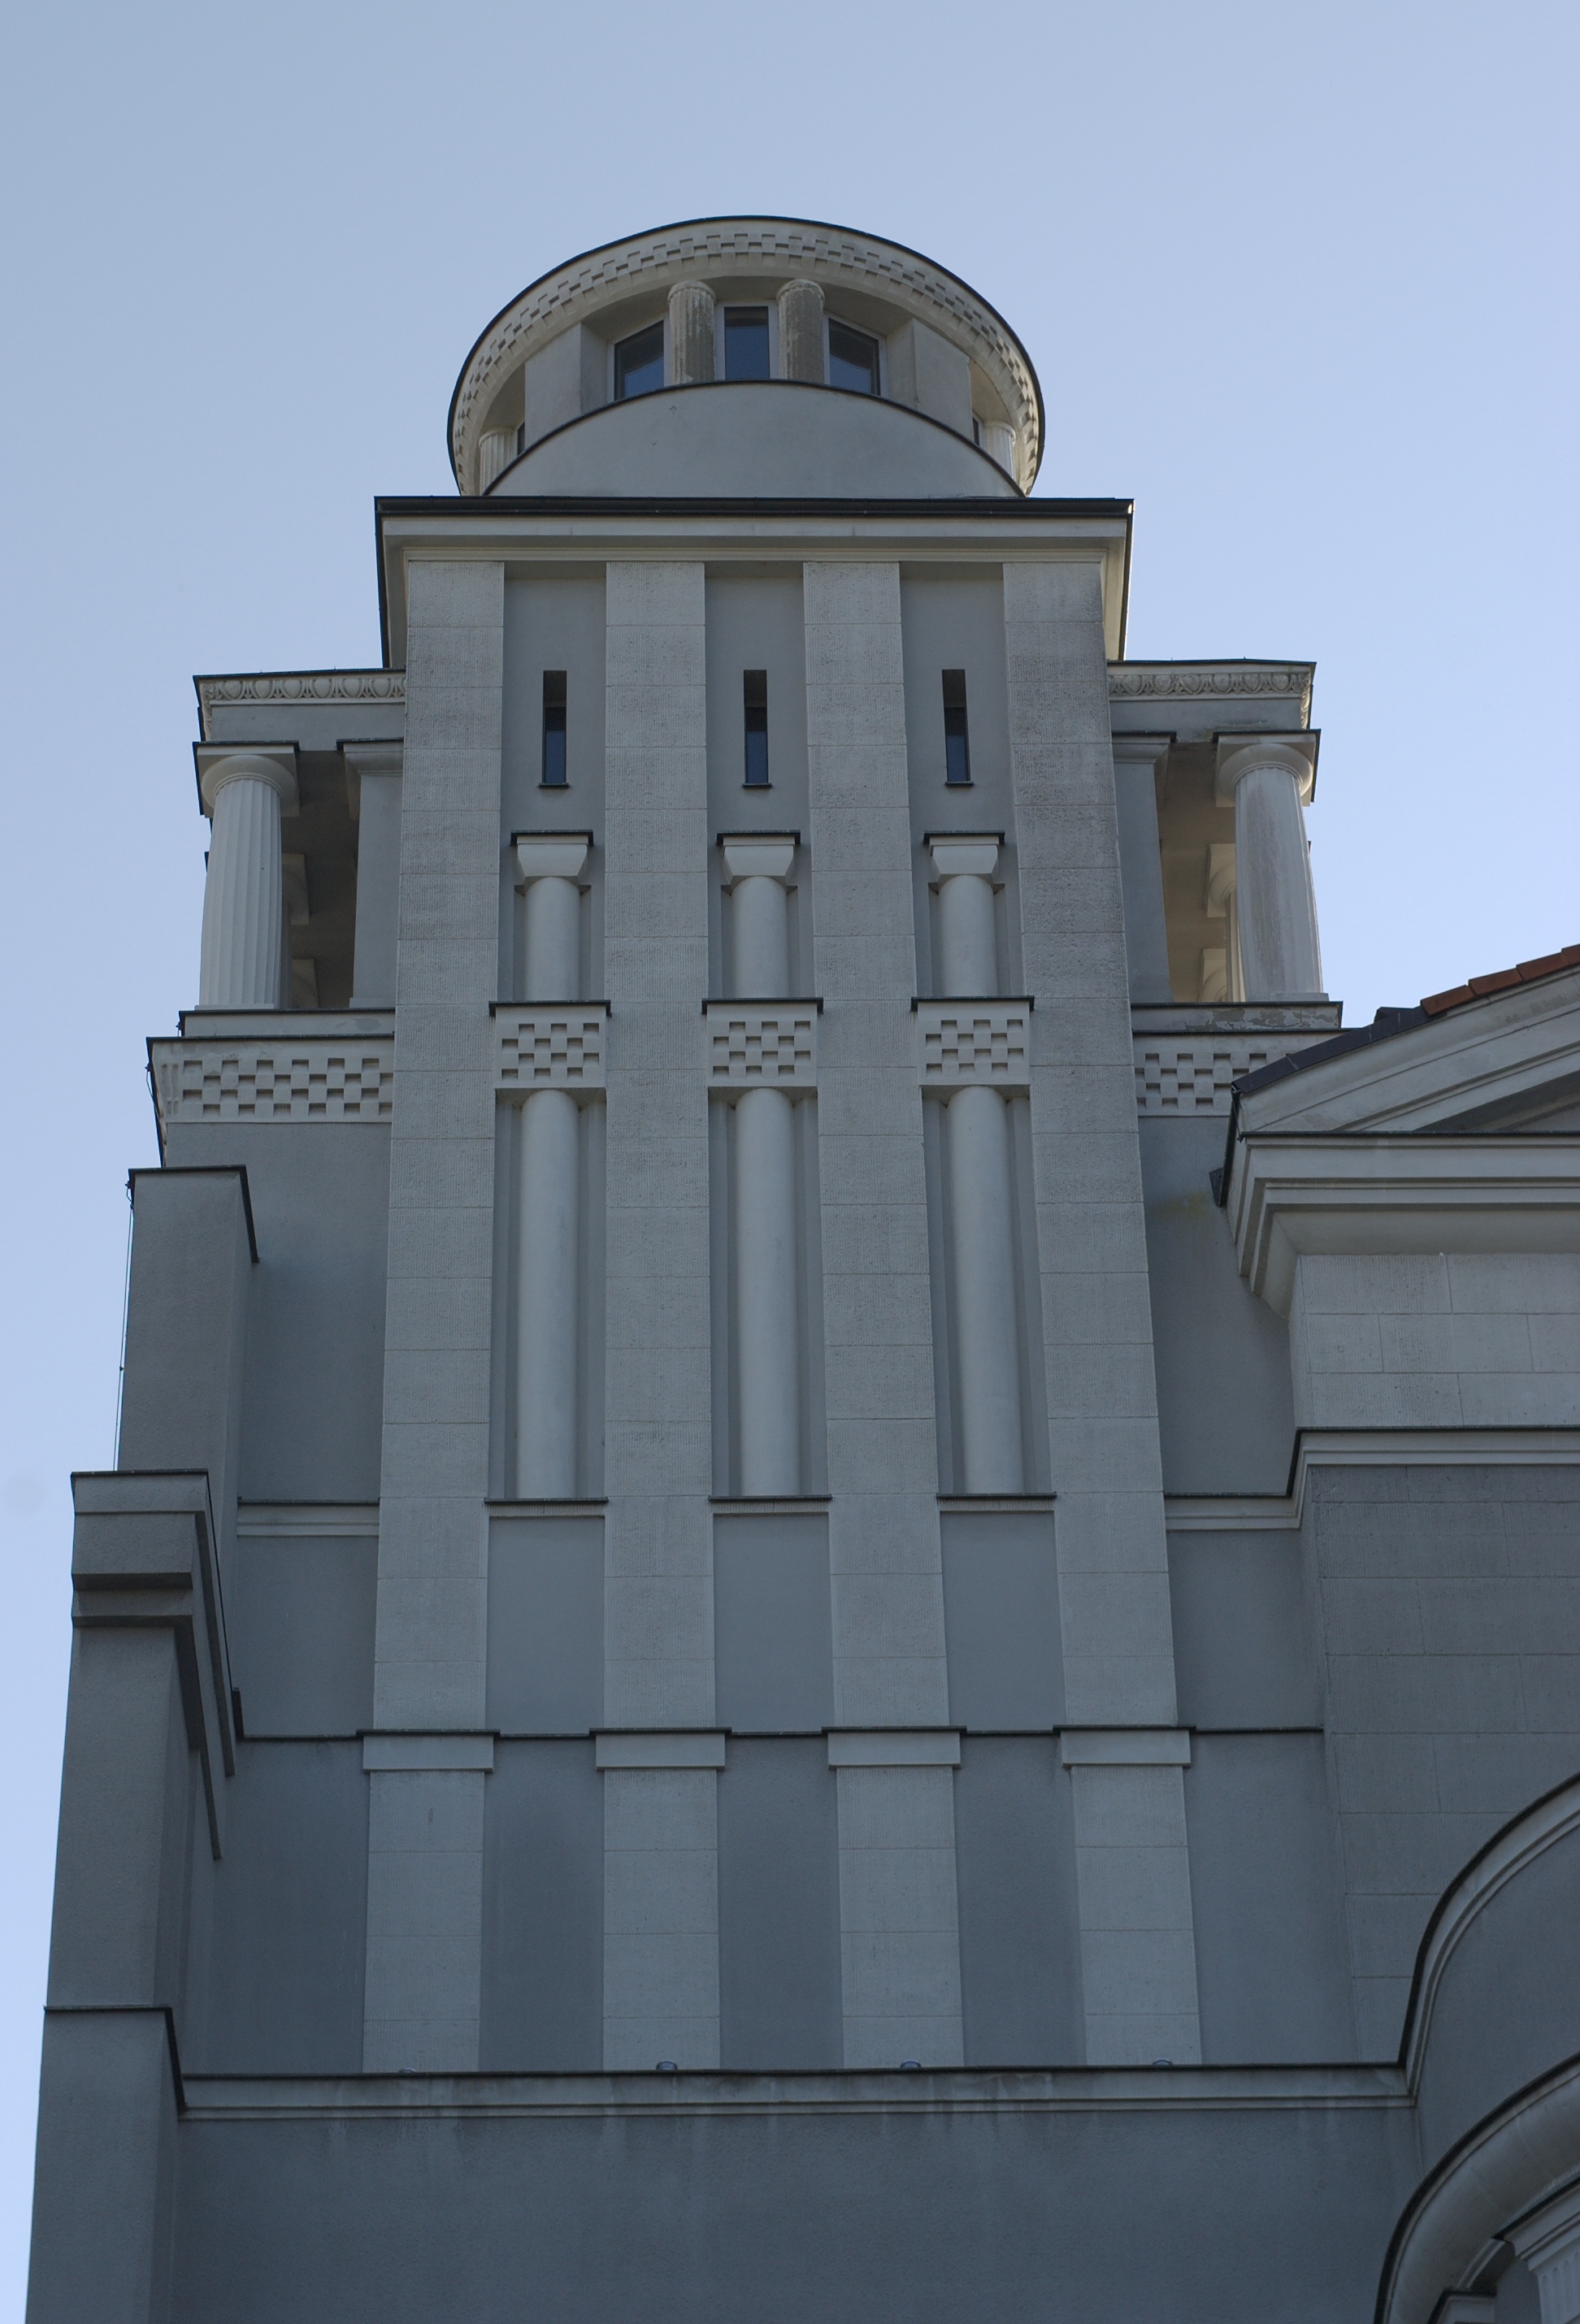
architecture, building, monument, landmark, facade, place of worship, 2012, f14, rawtherapee, germany, deutschland, berlin, pentax, lenstagged, steffenzahn, guessedberlin, gwbthomaslautenschlag, k100d, justpentax, iamflickr, cosina, voigtlander, 58mm, nokton, 58mmf14, 58mm14, nokton58mmf14slii, 58mmf14nokton, cosinavoigtl nder, voigtl ndernokton58mmf14